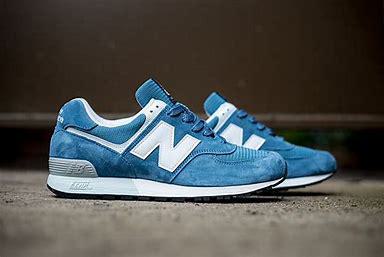
Brand: New
Model: Balance 576